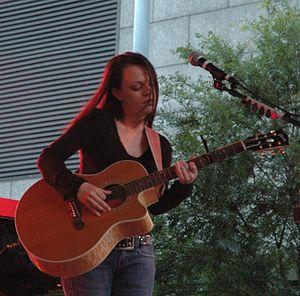
Mindy Smith, née le 1ᵉʳ juin 1972 à Long Island, est une chanteuse américaine. Sa musique explore un large répertoire, du folk à la country, en passant par l'americana, le bluegrass, la pop, le rock, et même le rock alternatif.